South Fulton Churchhouse

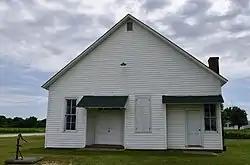

The South Fulton Churchhouse is a historic church located on Baden Road roughly two miles south of Astoria, Fulton County, Illinois. The church was built in 1879 for the western body of Astoria's German Brethren congregation. The church had a frame vernacular design typical of rural Protestant churches built in the late 1800s; its cottage plan design, distinguished by its lack of a tower or ornamentation, was common among early German Brethren churches. Its congregation followed a particularly traditional branch of the German Brethren, and the services held there consisted of Scripture readings, commentary from a preacher, and prayer; the church resisted what it saw as modern developments such as church music and professional ministers. The church was also designed to host the communal love feast, a religious meal which formed an important part of the German Brethren faith; its basement includes a kitchen with a stone hearth.